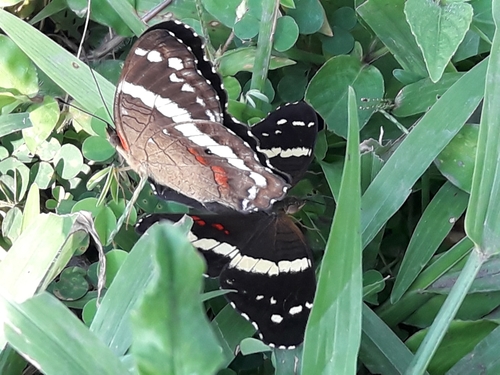
Scientific name: Anartia fatima
Common name: Banded peacock
Family: Nymphalidae
Order: Lepidoptera
Pollinator type: Primary pollinator
Habitat: Open areas and gardens
Geographic range: South America
Conservation status: Least Concern